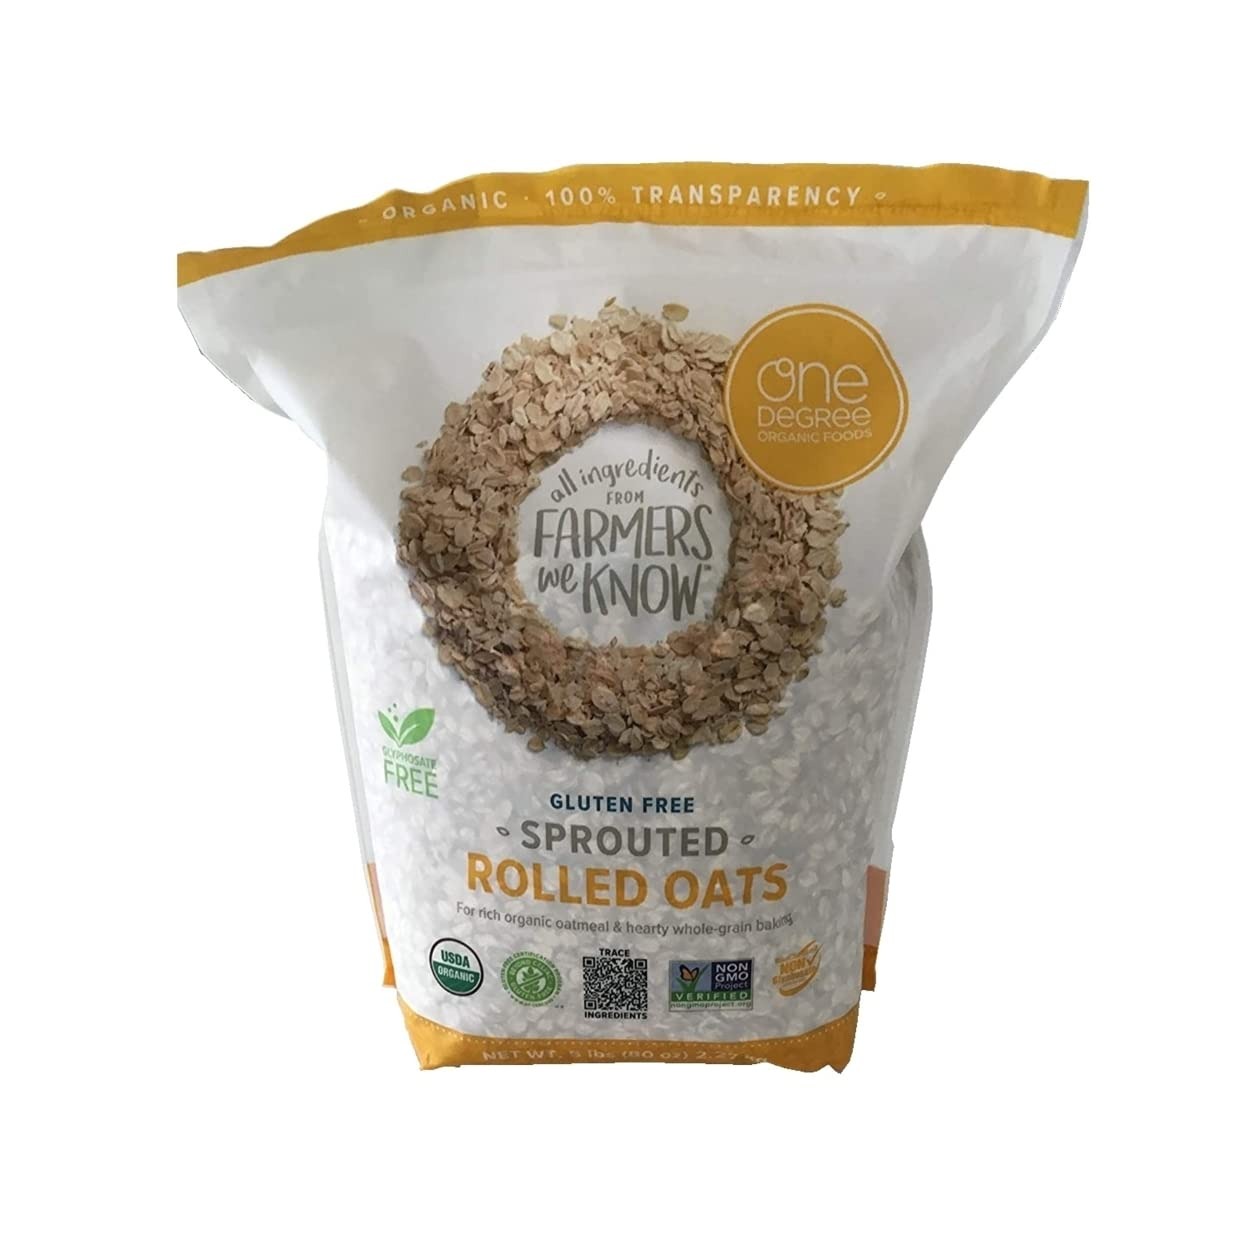
Item Name: One Degree Gluten Free Sprouted Rolled Oats 5 lbs.
Bullet Point 1: Organic
Bullet Point 2: 100% Transparency
Value: 80.0
Unit: Ounce

Price: 8.29